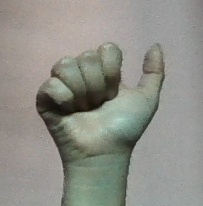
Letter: dhad